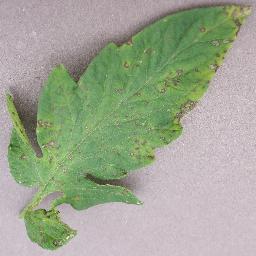
Label: Tomato___Septoria_leaf_spot